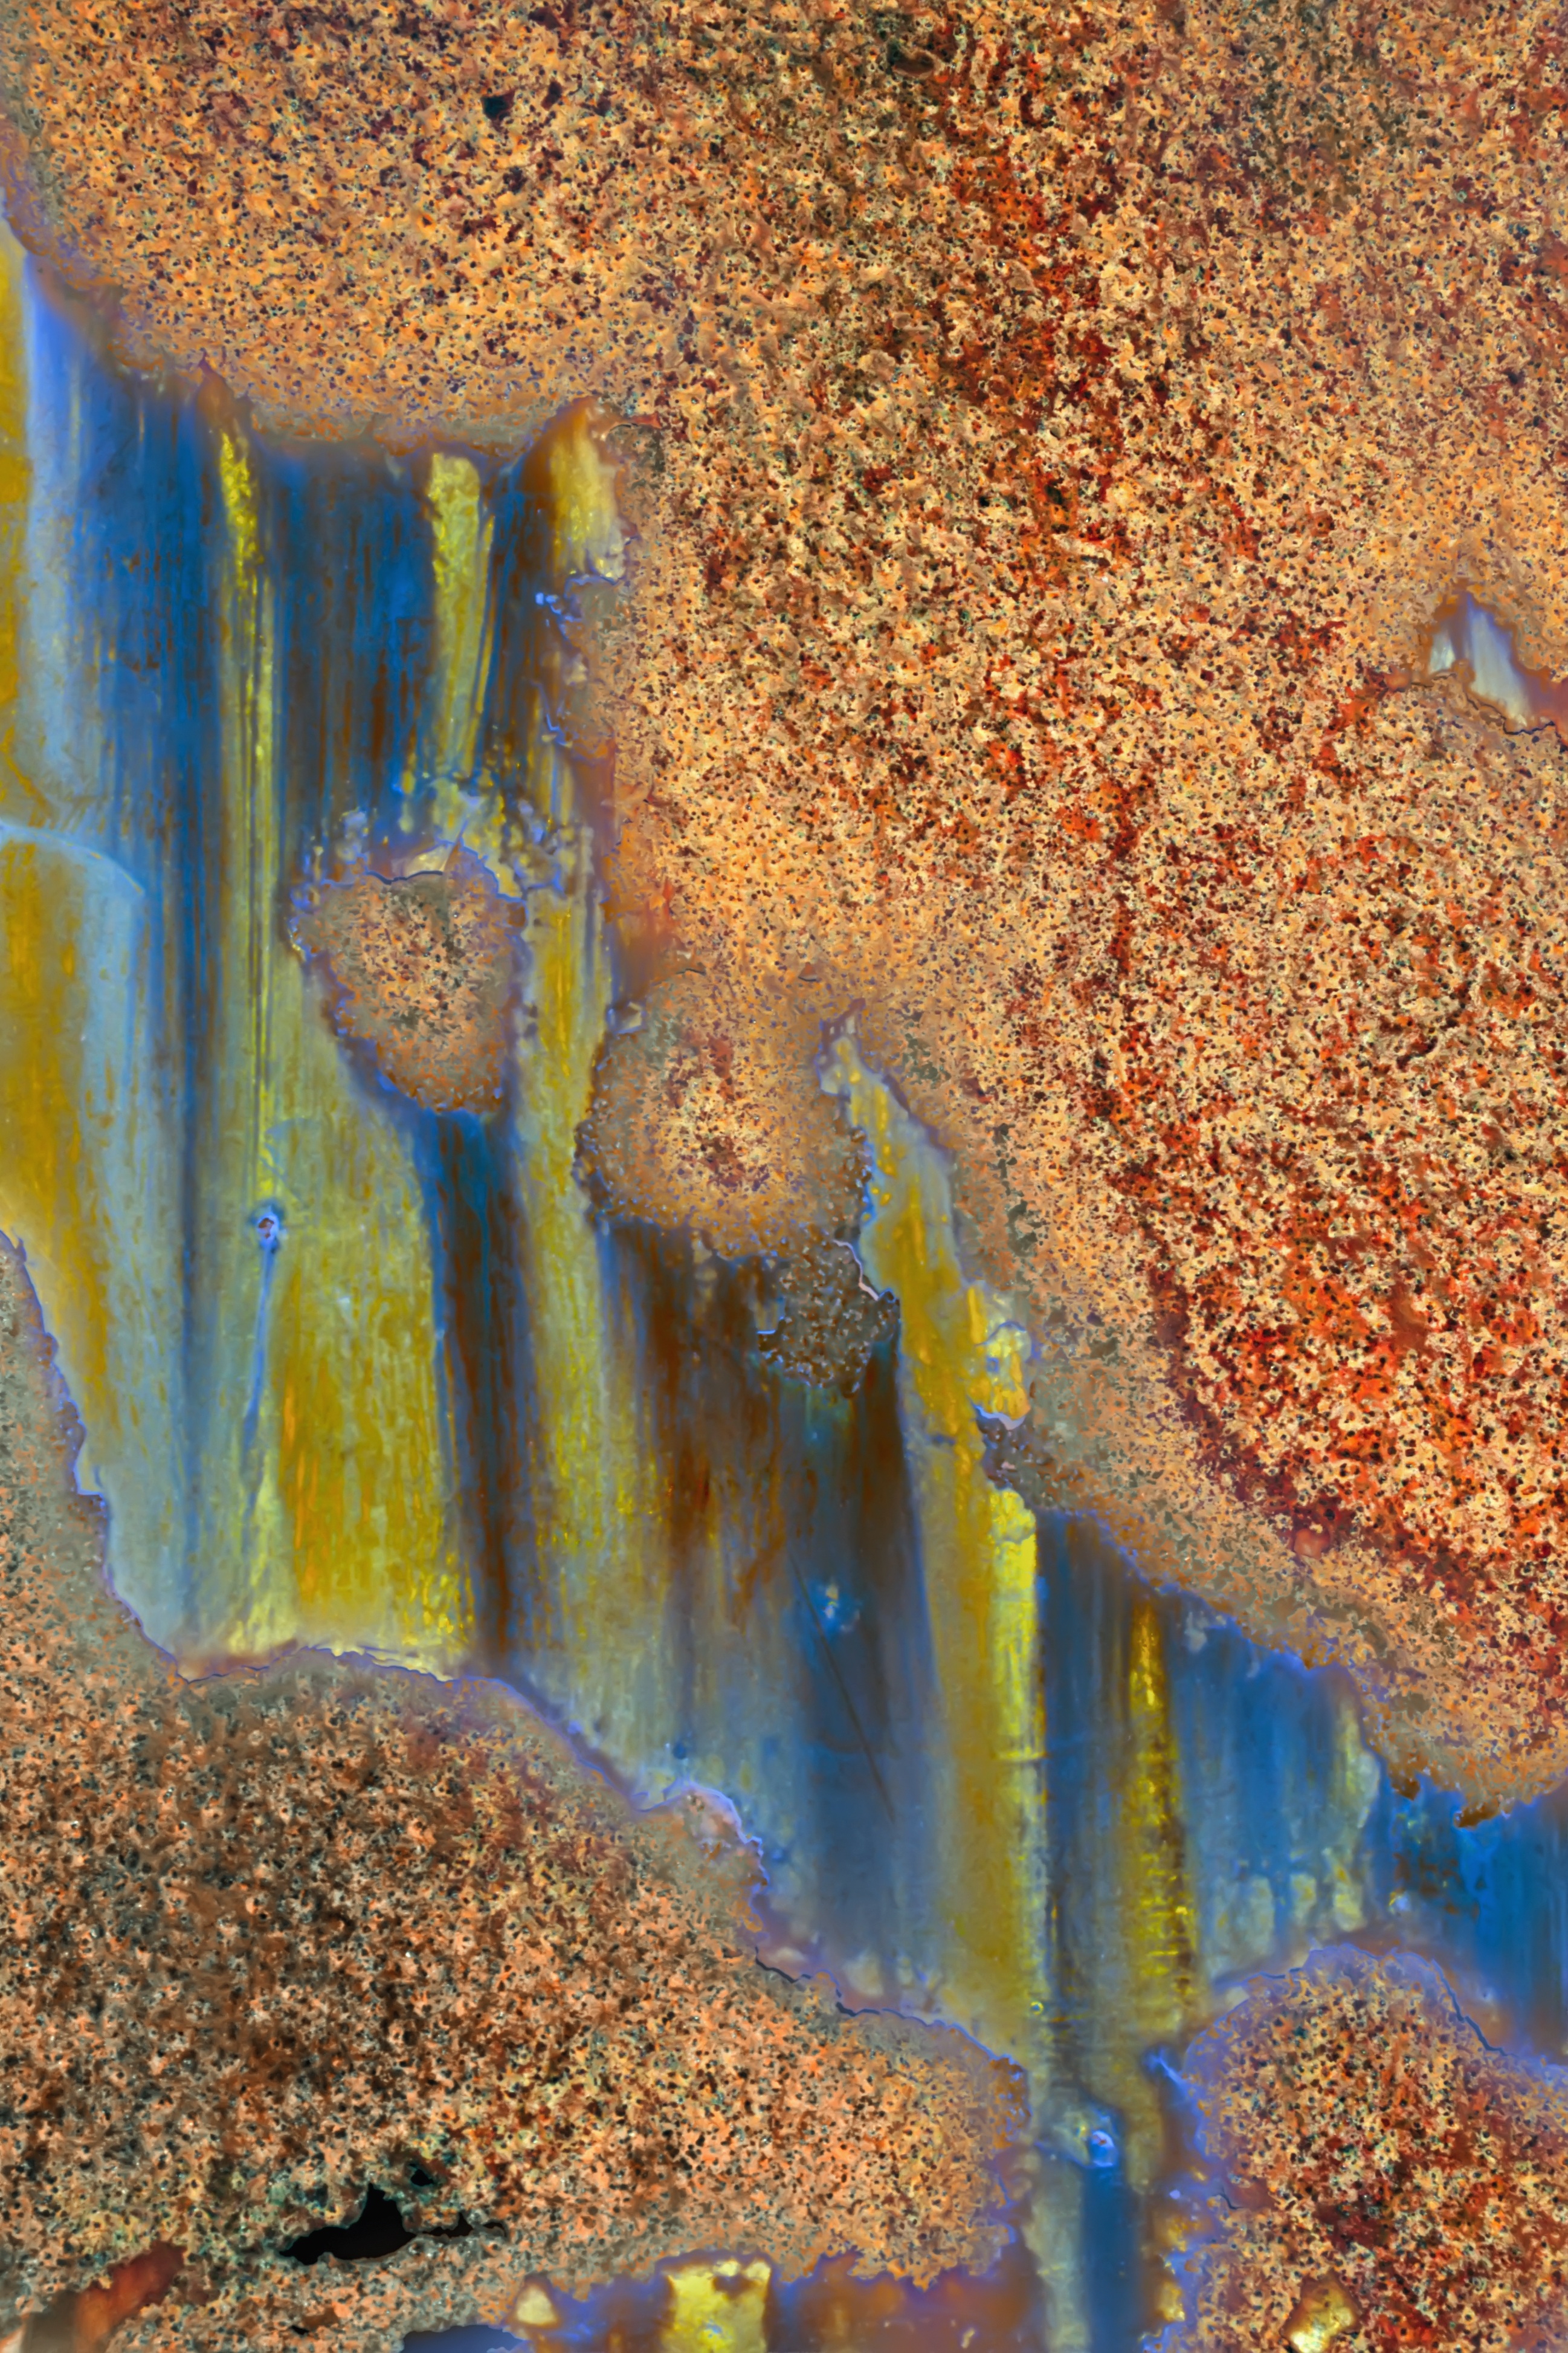
texture, underwater, rust, autumn, soil, industrial, grunge, rough, material, surface, rusty, rusted, iron, corrosion, corroded, marine biology